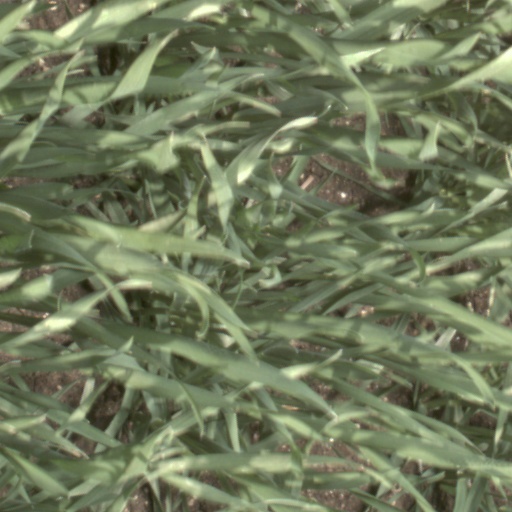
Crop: wheat